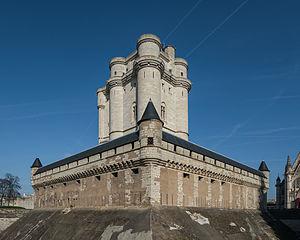
Le Val-de-Marne est un département français inclus dans la Métropole du Grand Paris et qui fait partie de la région Île-de-France. Il est nommé ainsi car la Marne, la plus longue rivière française, coule sur son territoire.